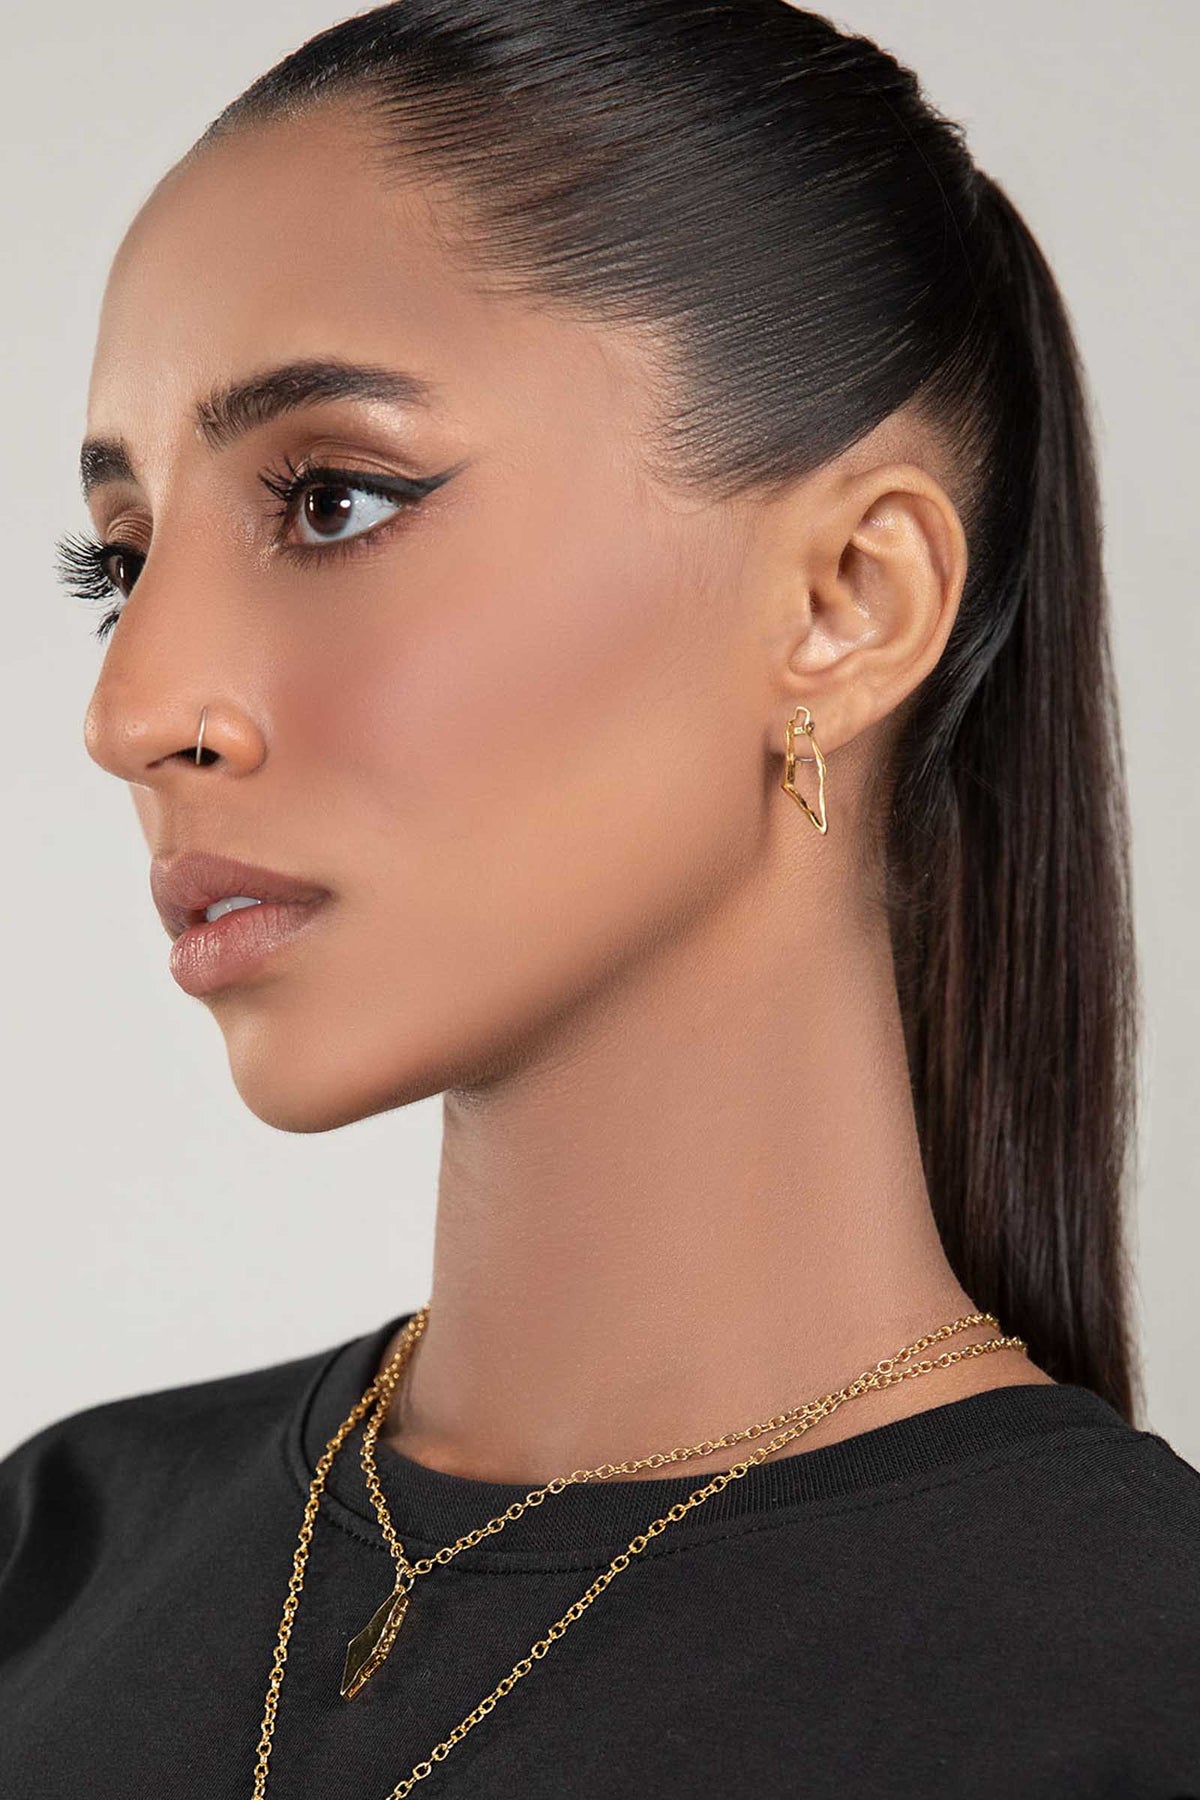
gold khalida earring